Lucas-Tooth baronets

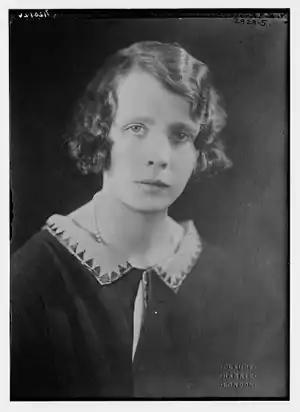
Lady Lucas-Tooth, wife of Sir Archibald Leonard Lucas Lucas-Tooth, 2nd Baronet (1884-1918)

There have been two baronetcies created for persons with the surname Lucas-Tooth, both in the Baronetage of the United Kingdom.